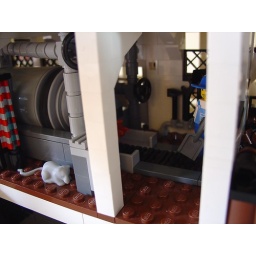
Mark Twain sternwheel river boat as used in Disneyland. 130 studs long.Minifig scale.